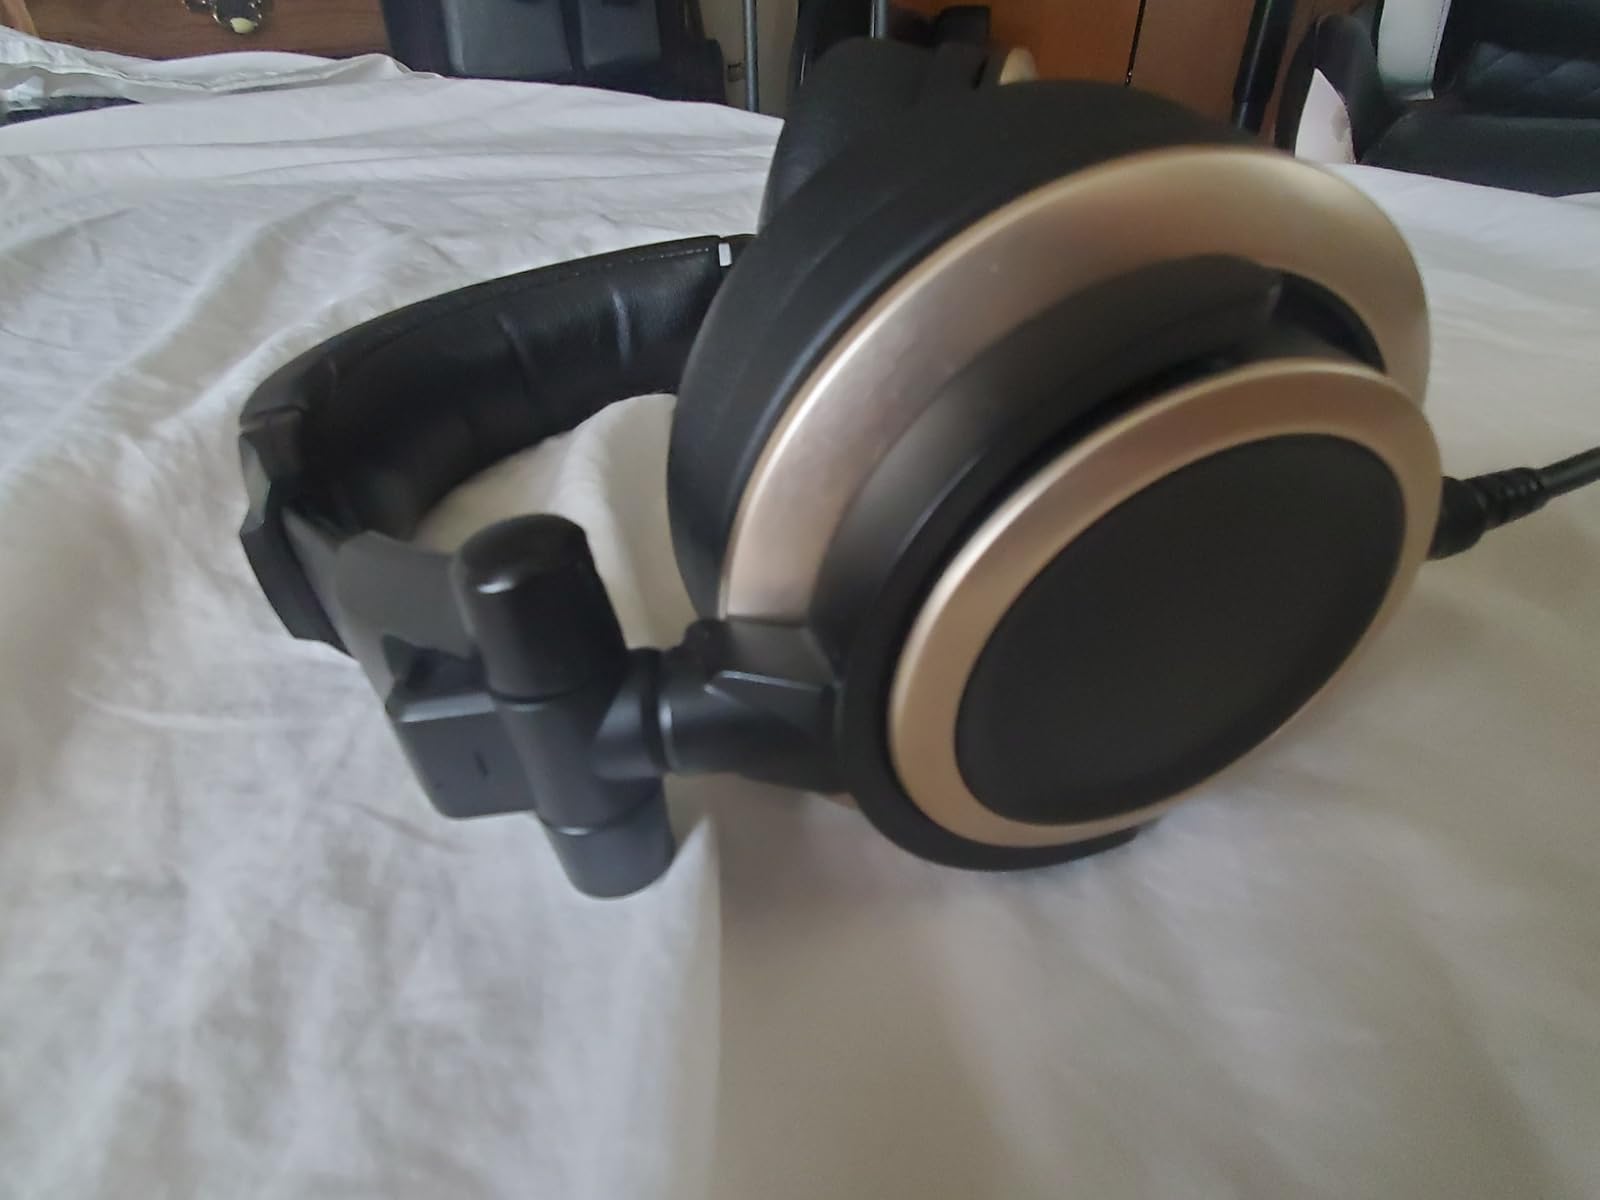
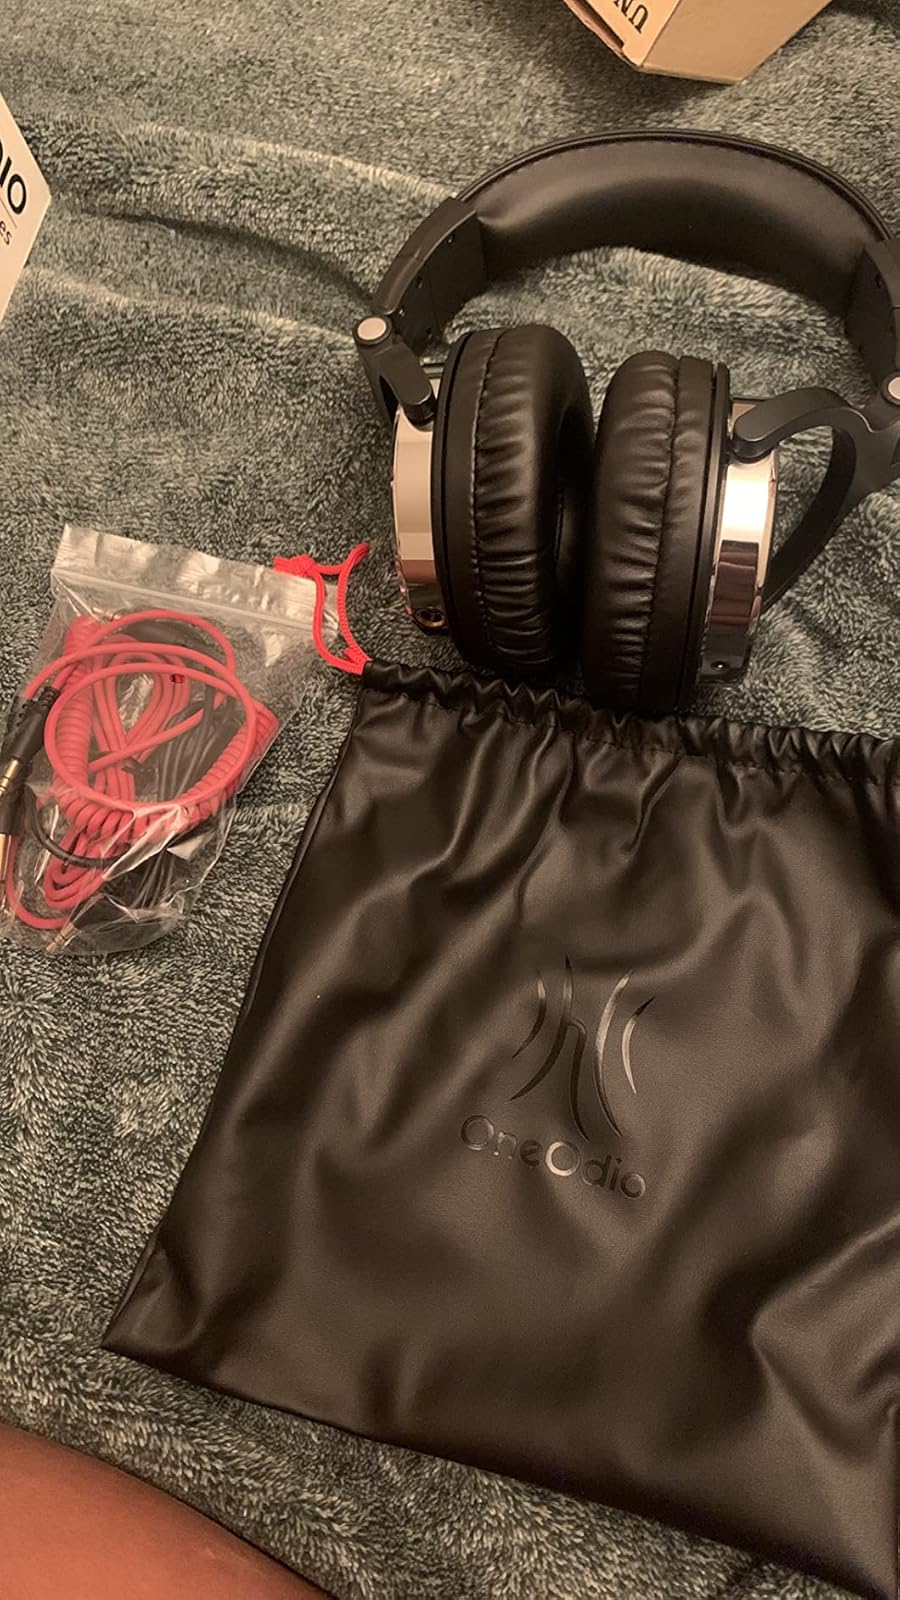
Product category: headphones
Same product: no